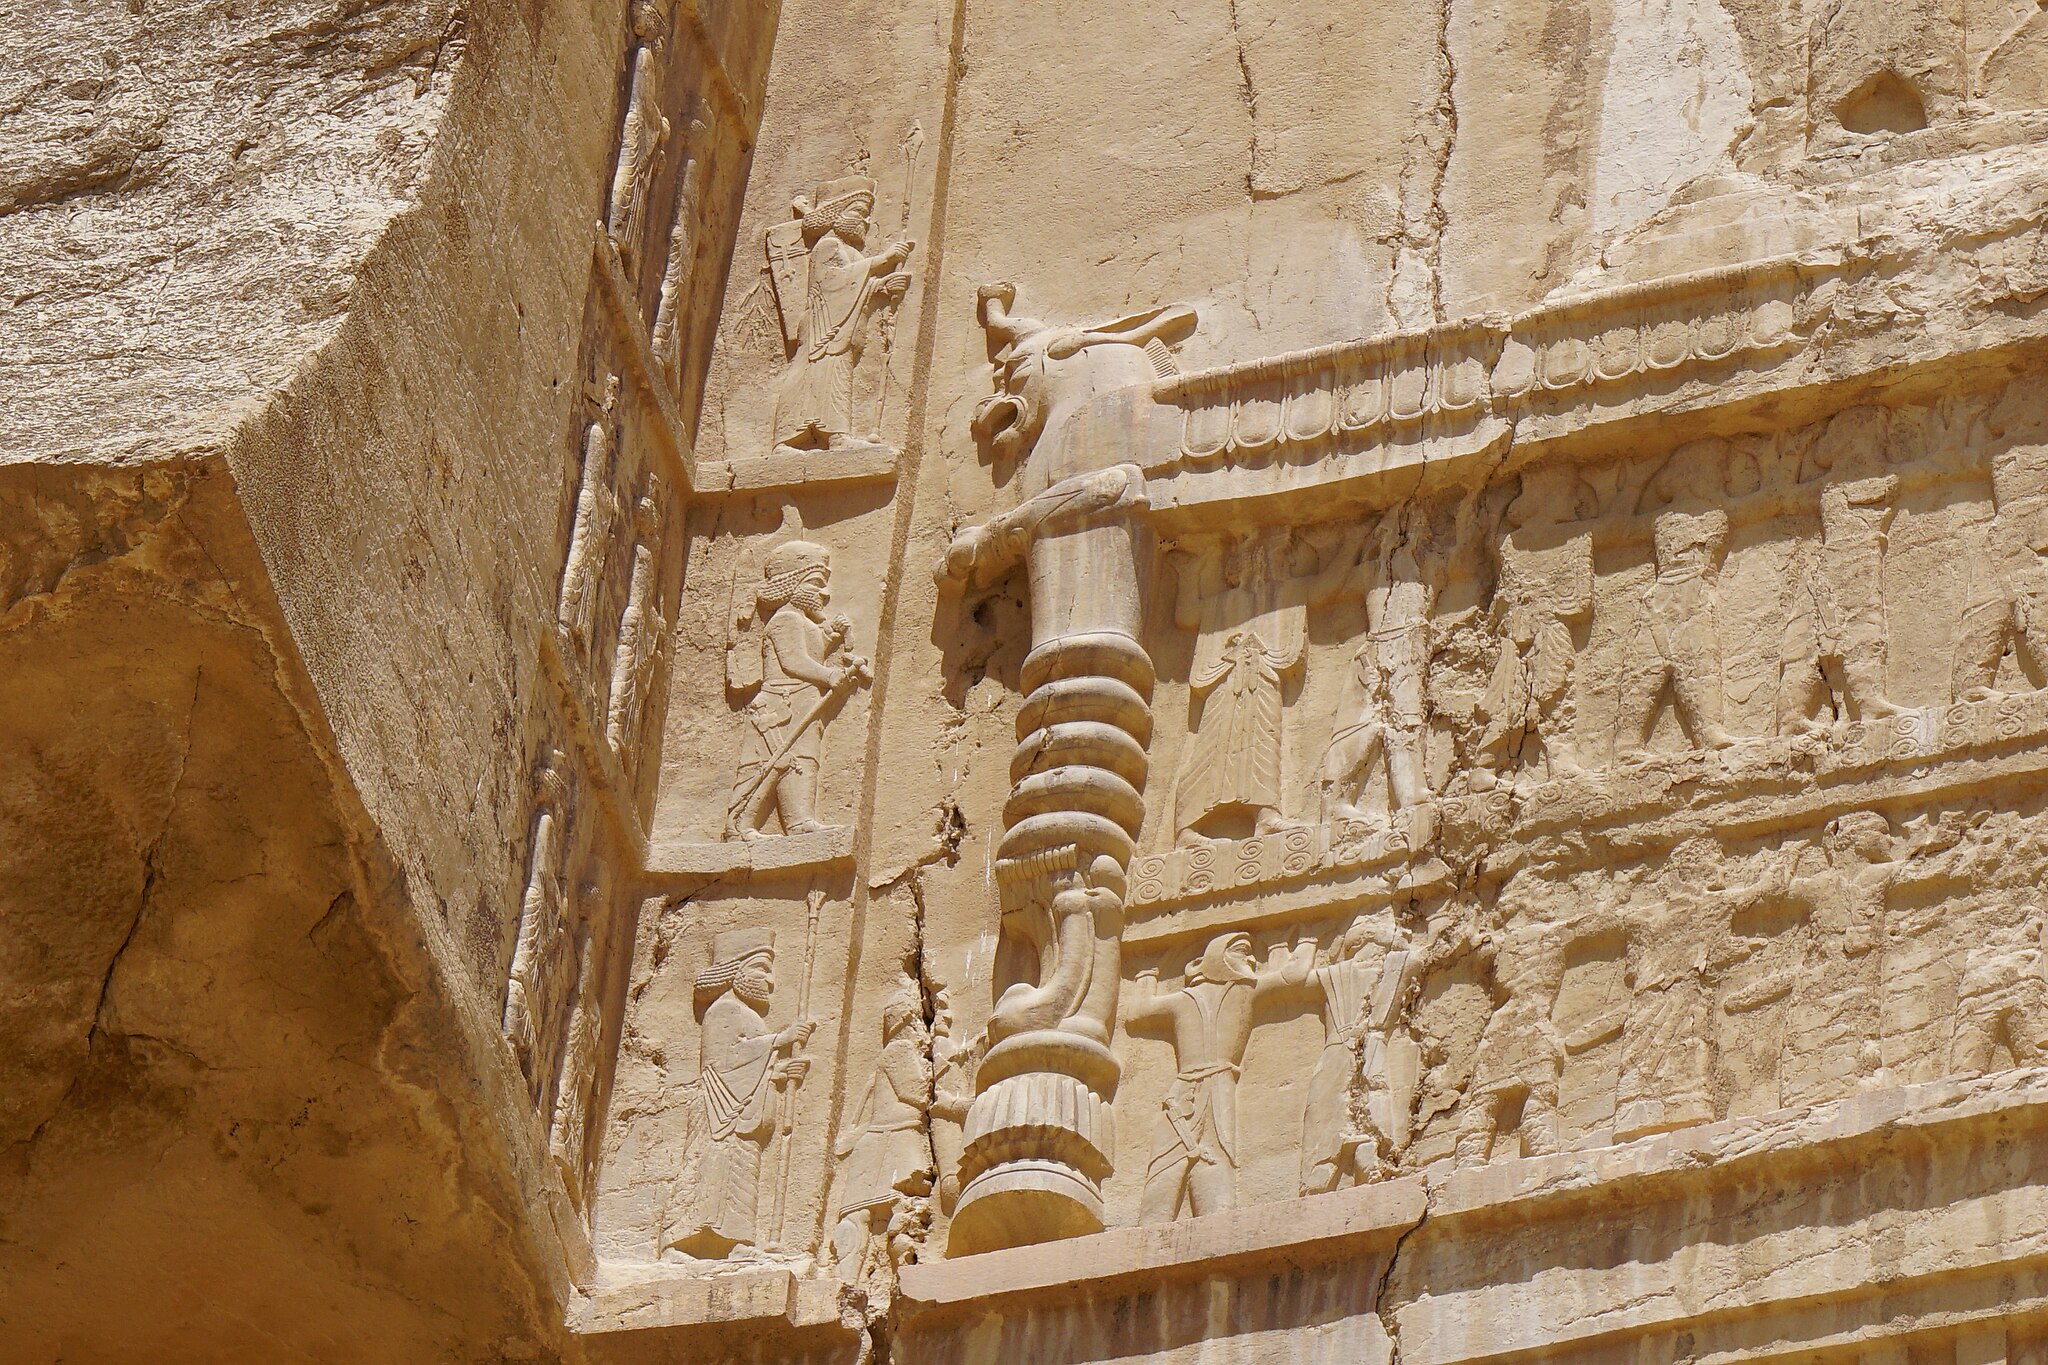
Title: Naqsh-e Rostam (21150018952)
Description: Naqsh-e Rostam
Date: 2015-08-21 09:54
Categories: Tomb of Artaxerxes I, Reliefs in Naqsh-e Rustam, Flickr images reviewed by FlickreviewR 2